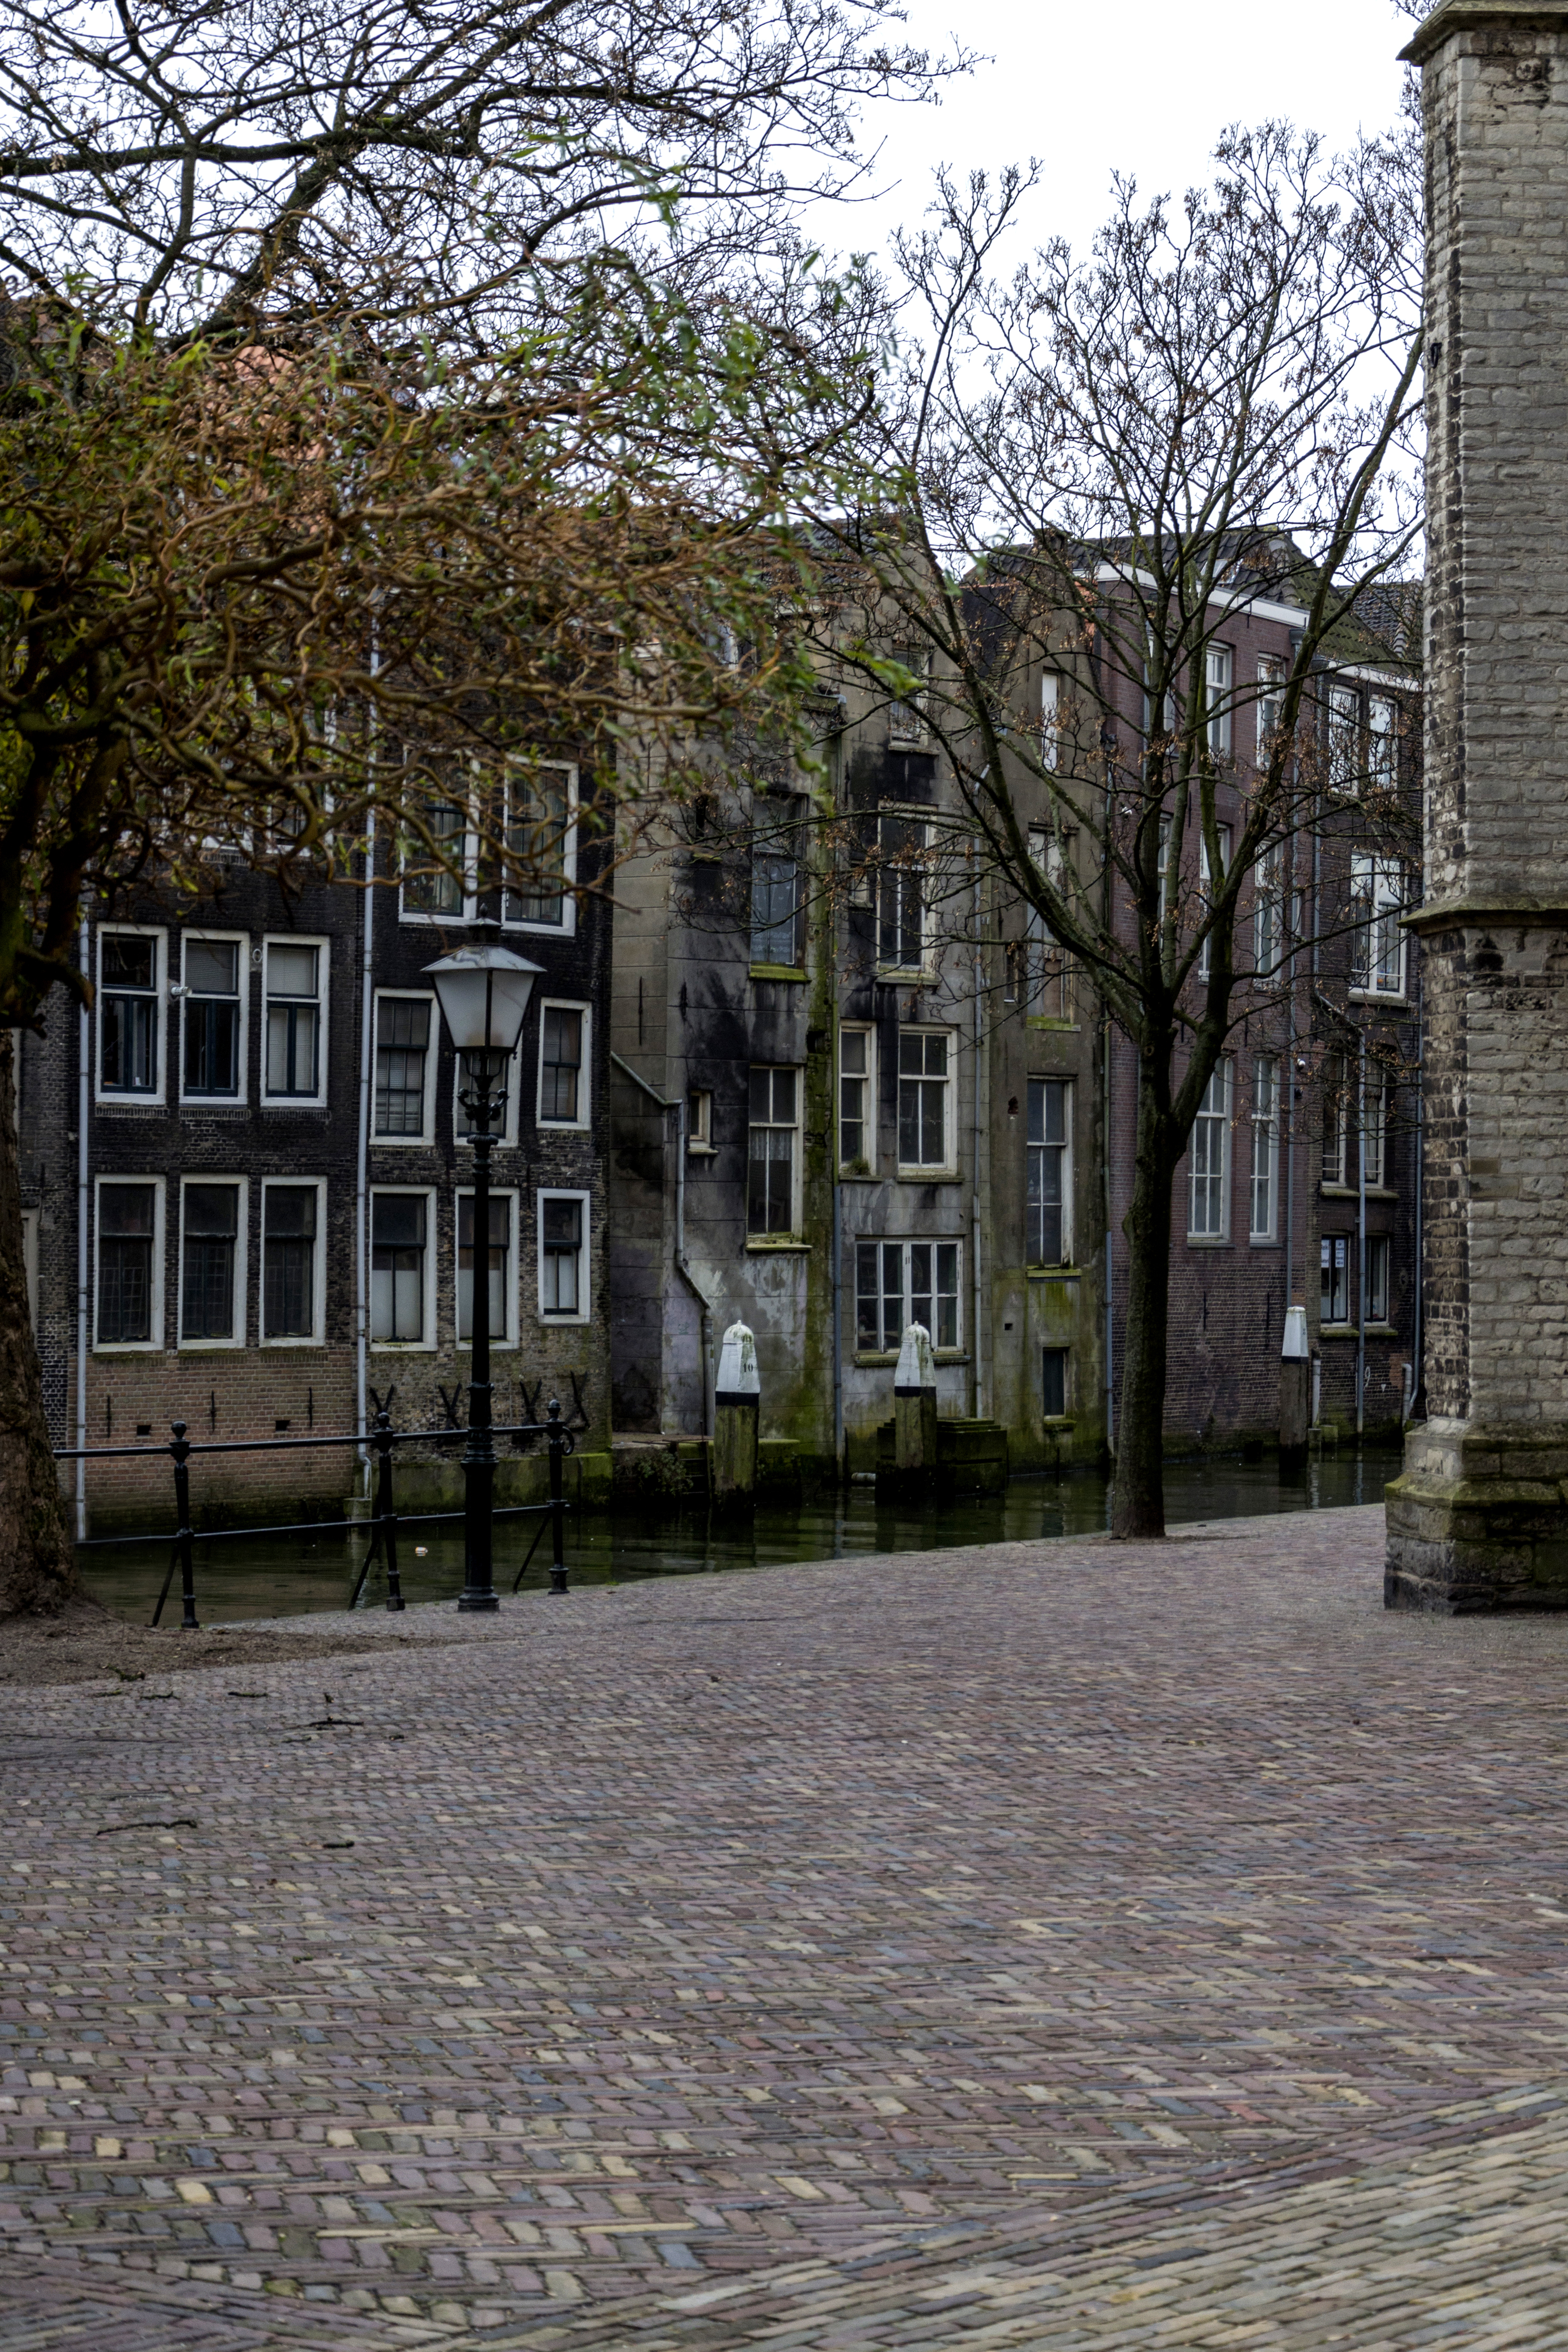
tree, outdoor, architecture, road, street, house, town, van, building, alley, city, home, photo, downtown, village, suburb, cottage, facade, nikon, historic, waterway, holland, nederland, netherlands, courtyard, infrastructure, dutch, outdoorphotography, picture, photograph, fotos, foto, estate, urbanphotography, geheugen, yard, paulvandevelde, pdvandevelde, padagudaloma, dordrecht, stadsfotografie, nederlandinfotos, historisch, urbanfotografie, stadswandeling, architectuur, pvdvfotografie, pdvandeveldedordrecht, diep, rondjedordt, dedordtevaer, pottenkade, dutchphotography, nederlandsefotografie, dutchphotogaraphy, totallydutch, fotografienederland, hollandsefotografie, fotografieholland, fotosdordrecht, fotosvandordrecht, erfgoedcentrumdiep, neighbourhood, urban area, residential area, human settlement